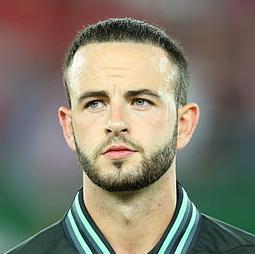
Age: 25